Karim Noureldin

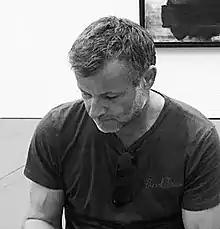
Photo of Artist

Noureldin studied at the "Zürcher Hochschule der Künste" Zurich (1988–1989) and at Hochschule für Design und Kunst Basel HGK/University of Art and Design Basel (1990–1993). From 1994 - 2000 he lived in New York, after 2001 in Rome, from 2005-2006 in London and Cairo. He lives and works currently in Lausanne, Switzerland.